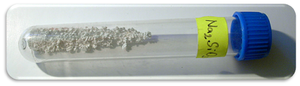
Le silicate de sodium est une substance chimique de formule Na₂SiO₃, inodore et très soluble dans l'eau. C'est une base forte formant des solutions très alcalines, corrosives pour la peau et les muqueuses.